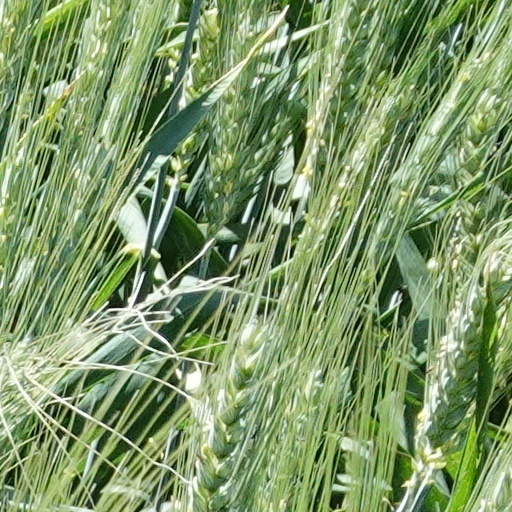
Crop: wheat